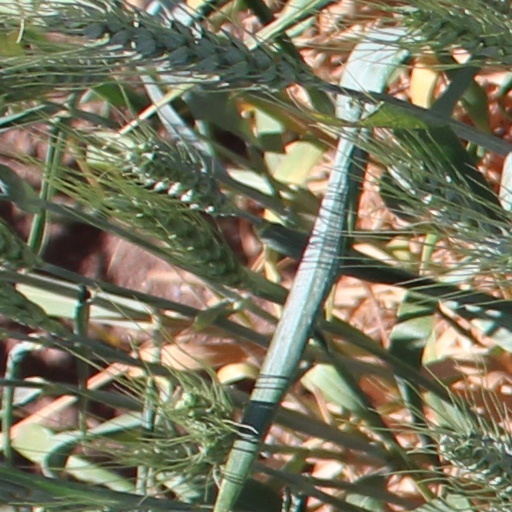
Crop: wheat